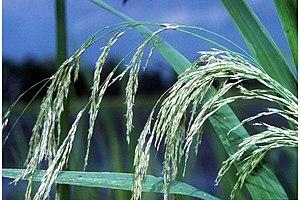
Zizaniopsis est un genre de plantes monocotylédones de la famille des Poaceae, sous-famille des Oryzoideae, originaire d'Amérique du Nord et du Sud, qui comprend cinq espèces.